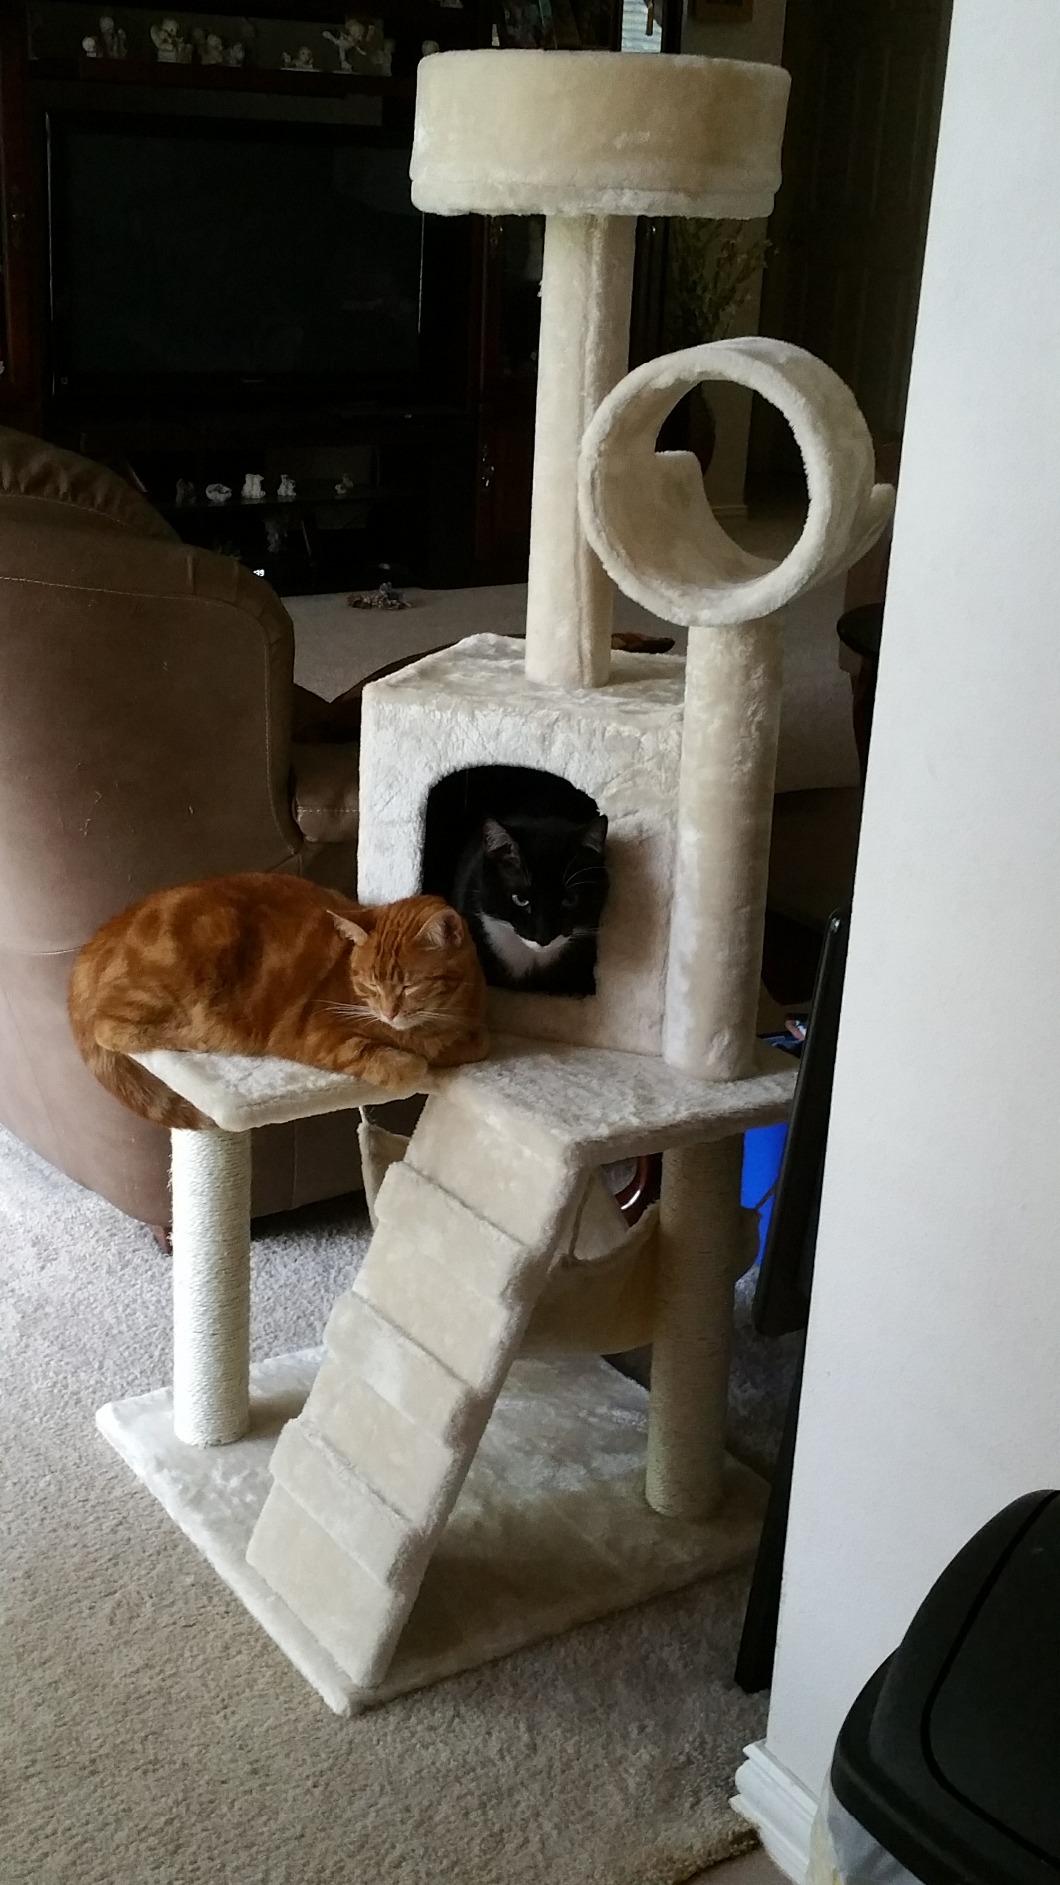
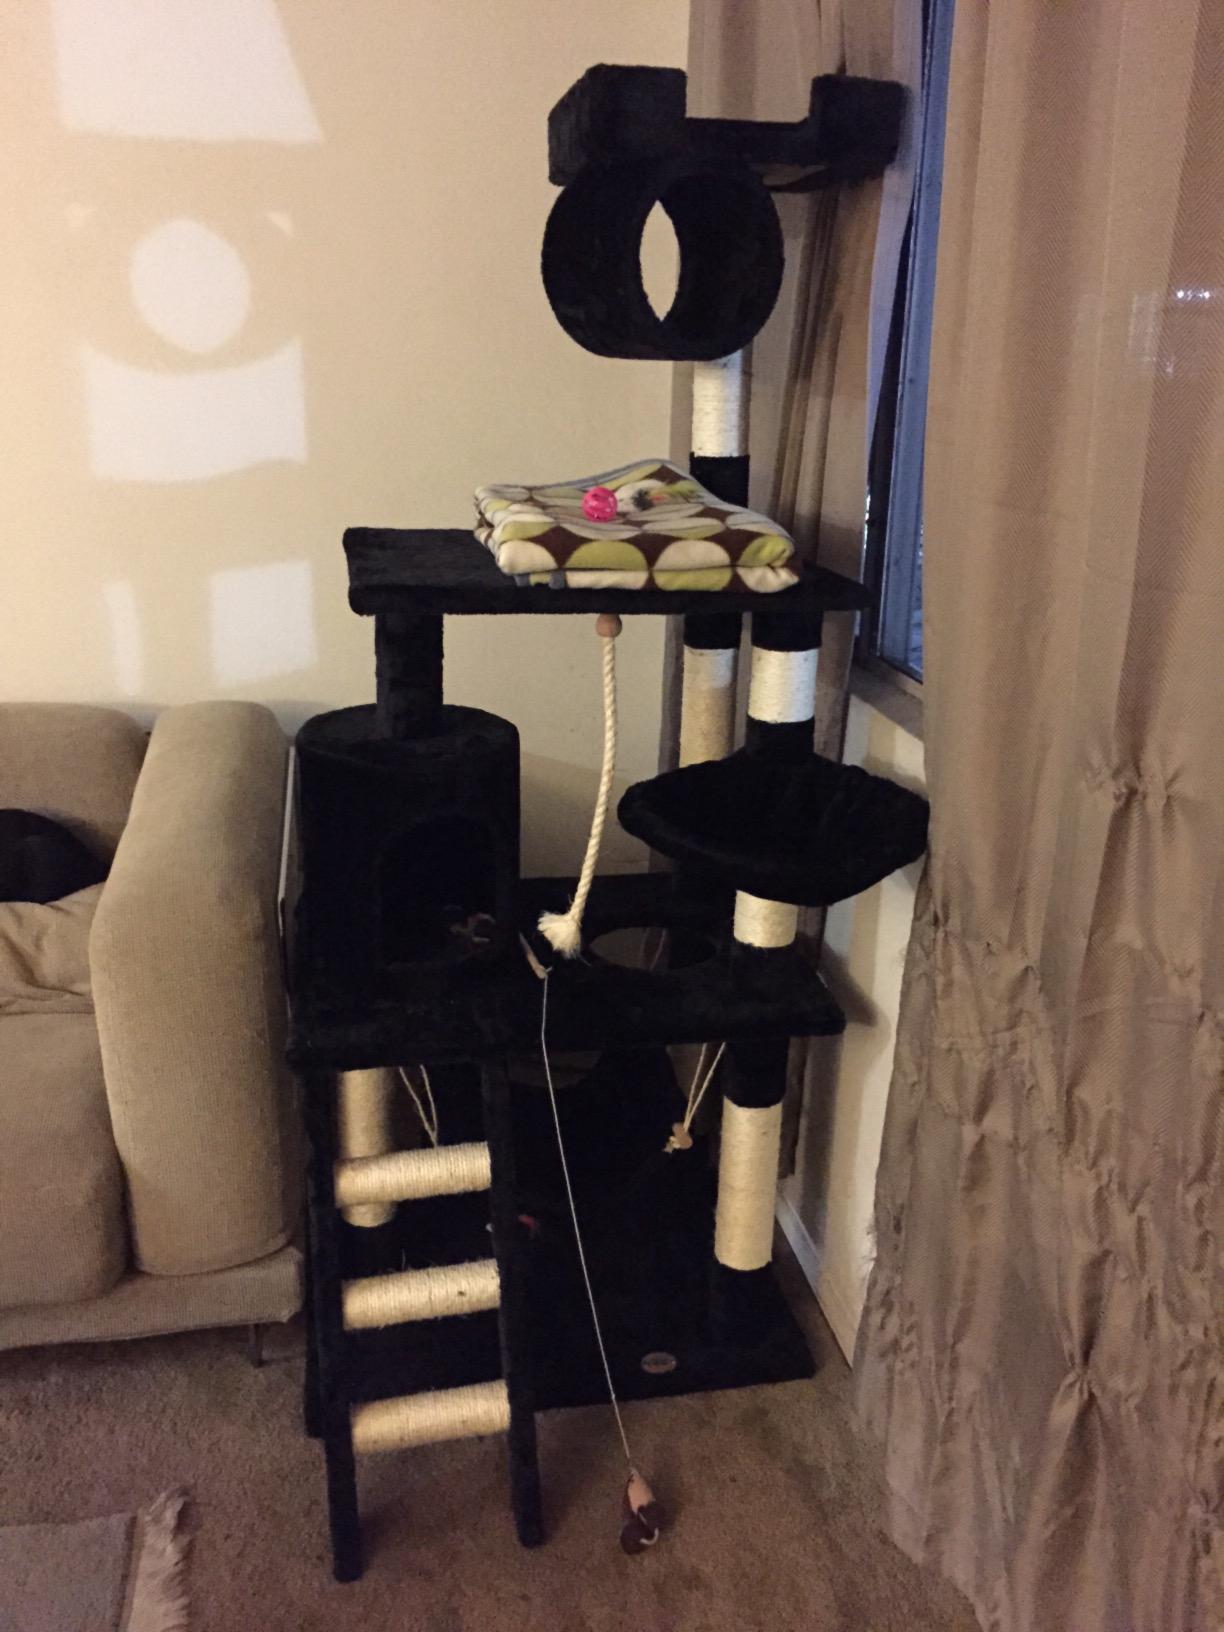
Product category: items_cat tree
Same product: no